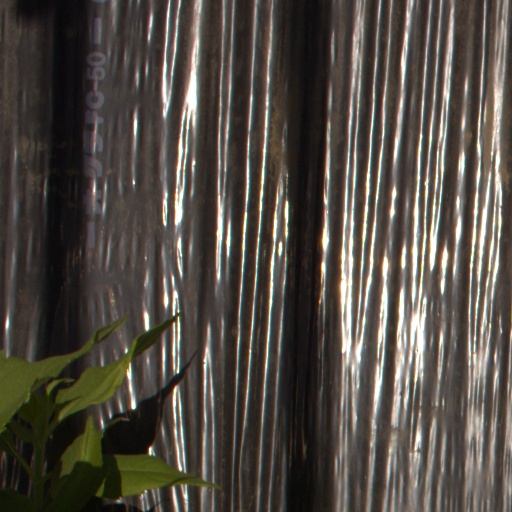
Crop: Jerusalem artichoke